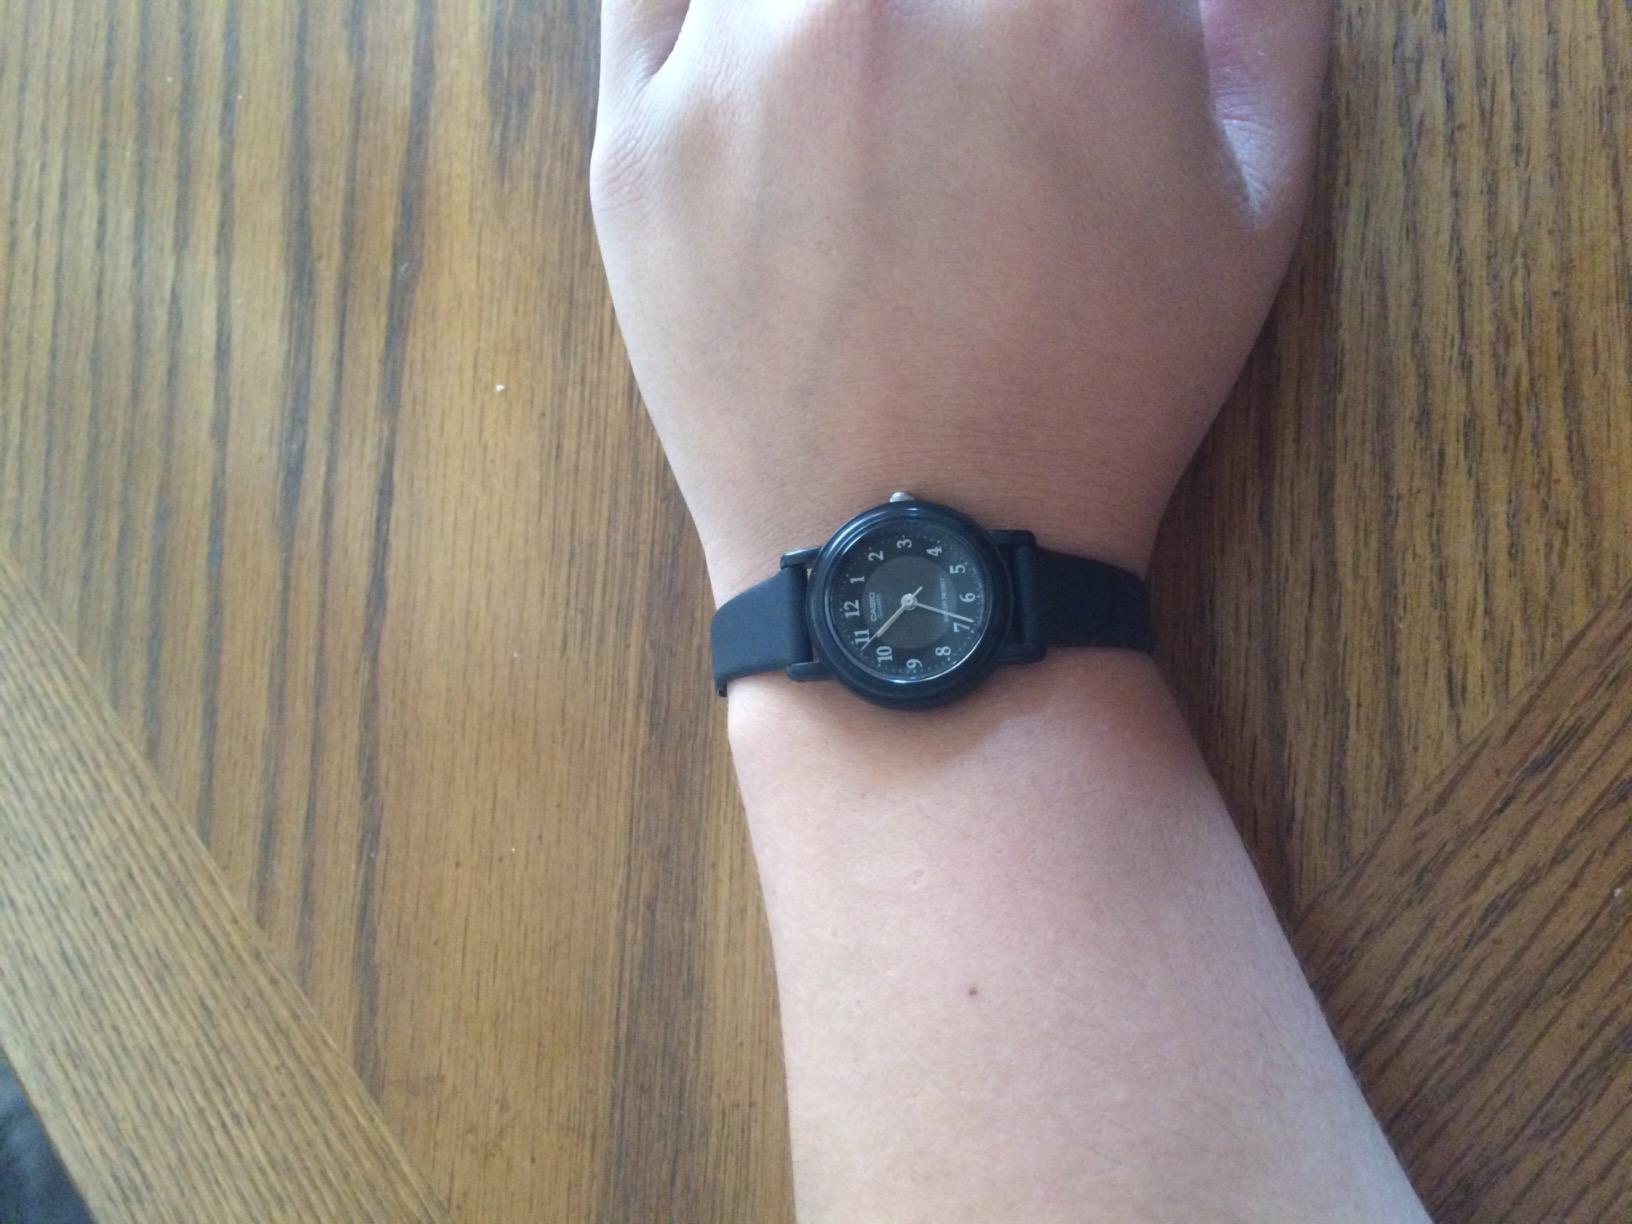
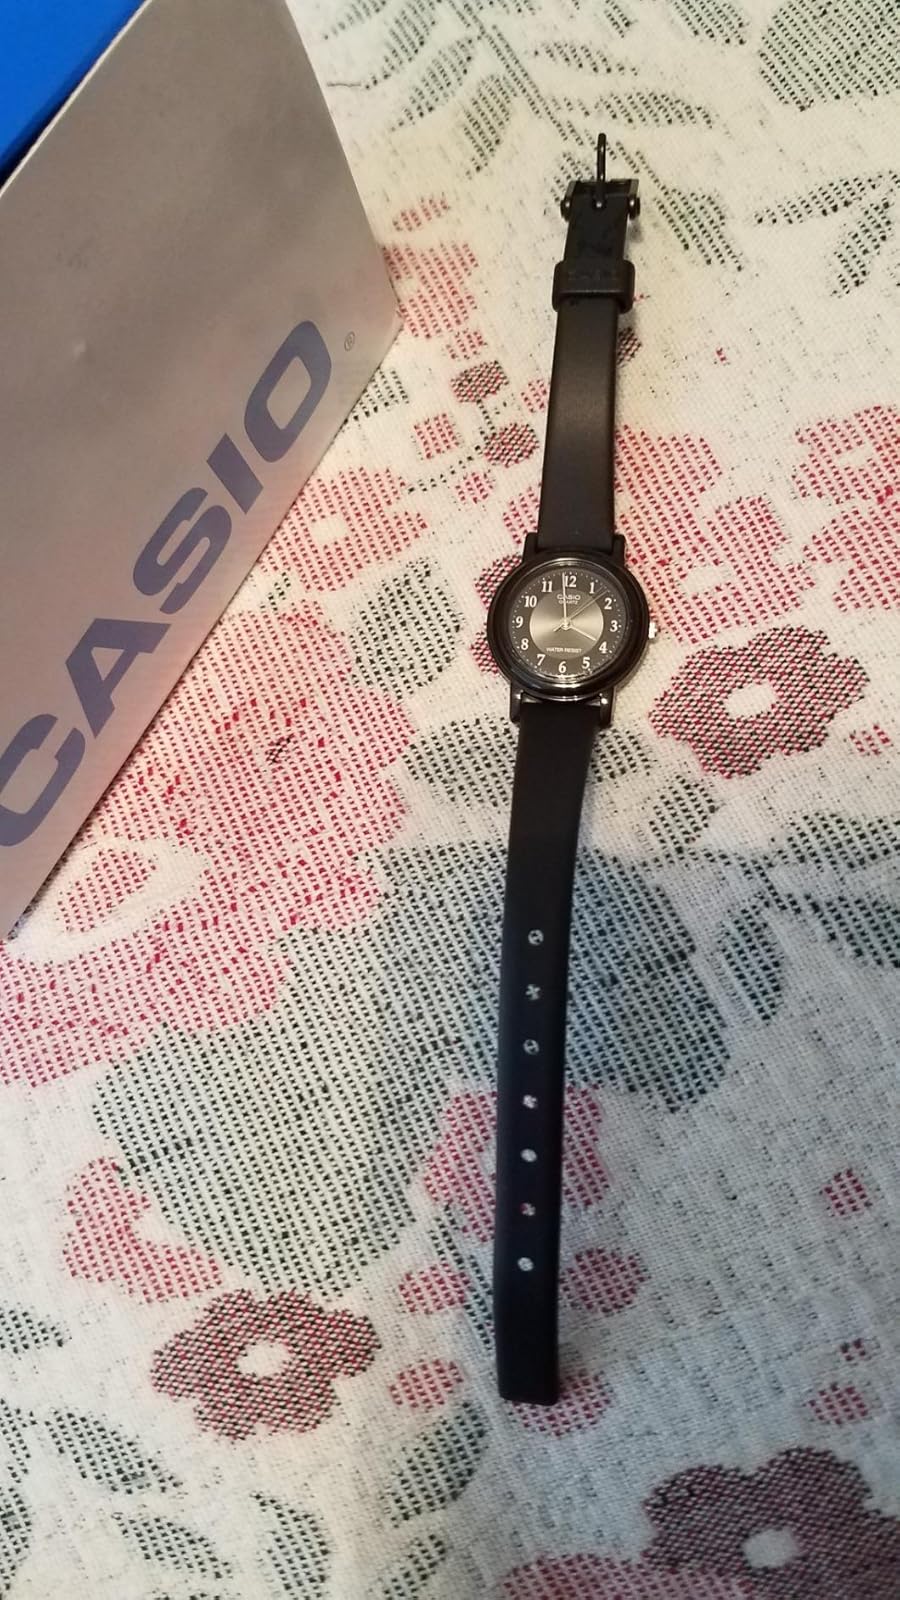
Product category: accessories_watch
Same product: yes